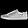
Label: Sneaker